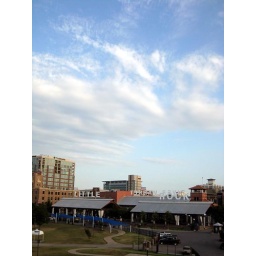
taken in the river market district of little rock, arkansas